Vowchyn

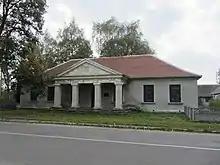
Building of the pre-war Polish gmina office

The village was mentioned in chronicles as early as the 16th century. It was a privately owned village of the Polish–Lithuanian Commonwealth. The village changed owners many times, in the 17th and 18th centuries it belonged to the Gosiewski, Sapieha, Flemming, Czartoryski and Poniatowski families. In 1720, Vowchyn came into the possession of Stanisław Poniatowski, father of the last King of Poland Stanisław August Poniatowski, born here in 1732.